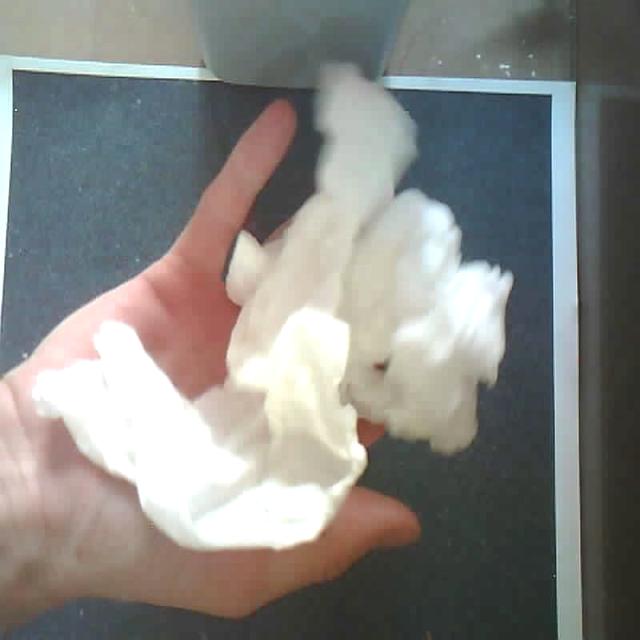
Label: tissues